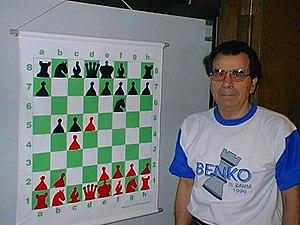
Pal Benko, né Pál Benkő le 15 juillet 1928 à Amiens et mort le 26 août 2019 à Budapest, est un joueur d'échecs américain d’origine hongroise.